Bangerz Tour

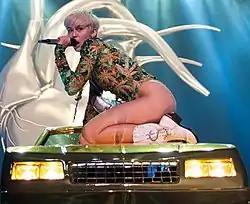
Miley performing "Love, Money, Party"

The tour commenced with a close-up of Cyrus' face on the video screen while her dancers appeared on stage. Cyrus, in a red leotard, entered the stage from a slide that appeared where her tongue would be located; and performed "SMS (Bangerz)", joined by people dressed as furries and cartoon characters while an animation by John Kricfalusi, creator of The Ren and Stimpy Show, plays on screen. "4x4" followed with Cyrus' dancers dressed as chickens. Following a brief outfit change to a green marijuana-inspired outfit, she re-appeared singing "Love Money Party" on a golden car (a 1983 Chevrolet Monte Carlo SS modified in the style of a donk) before a larger-than-life-size puppet of Big Sean was unveiled to rap his verse. Cyrus later jumped off the car as it was driving up the stage and threw counterfeit money featuring her face into the audience.